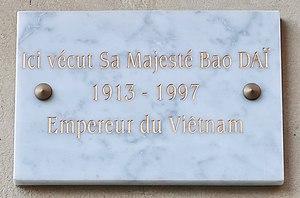
Plaque en hommage à Bao Daï, 13 avenue de Lamballe (Paris, 16e).
Bảo Đại est le nom d'intronisation du prince Nguyễn Phúc Vĩnh Thụy, fils unique de l'empereur Khải Định, né le 22 octobre 1913 au palais Doan Trang Vien de Huế et mort le 31 juillet 1997 à l'hôpital militaire du Val-de-Grâce à Paris.
L'avenue de Lamballe est une voie du 16ᵉ arrondissement de Paris, en France.